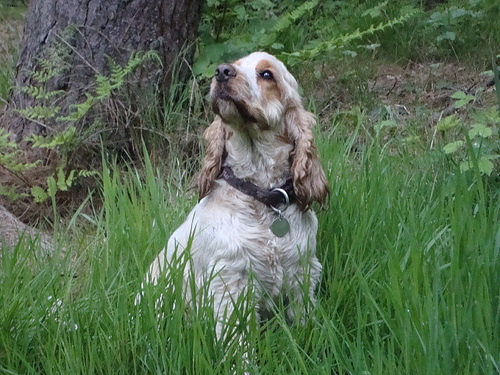
Animal: dog
Breed: english cocker spaniel